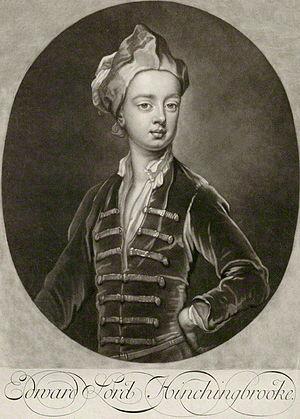
Edward Richard Montagu, vicomte Hinchingbrooke est un officier et homme politique de l'armée britannique qui siège à la Chambre des communes de 1713 à 1722.